Question: Please indicate a possible affordance area of the surfboard that can be used for holding
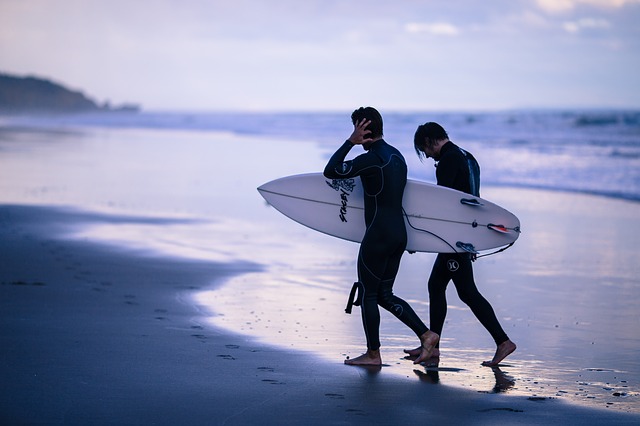
Answer: [254.5, 173, 516.5, 250]